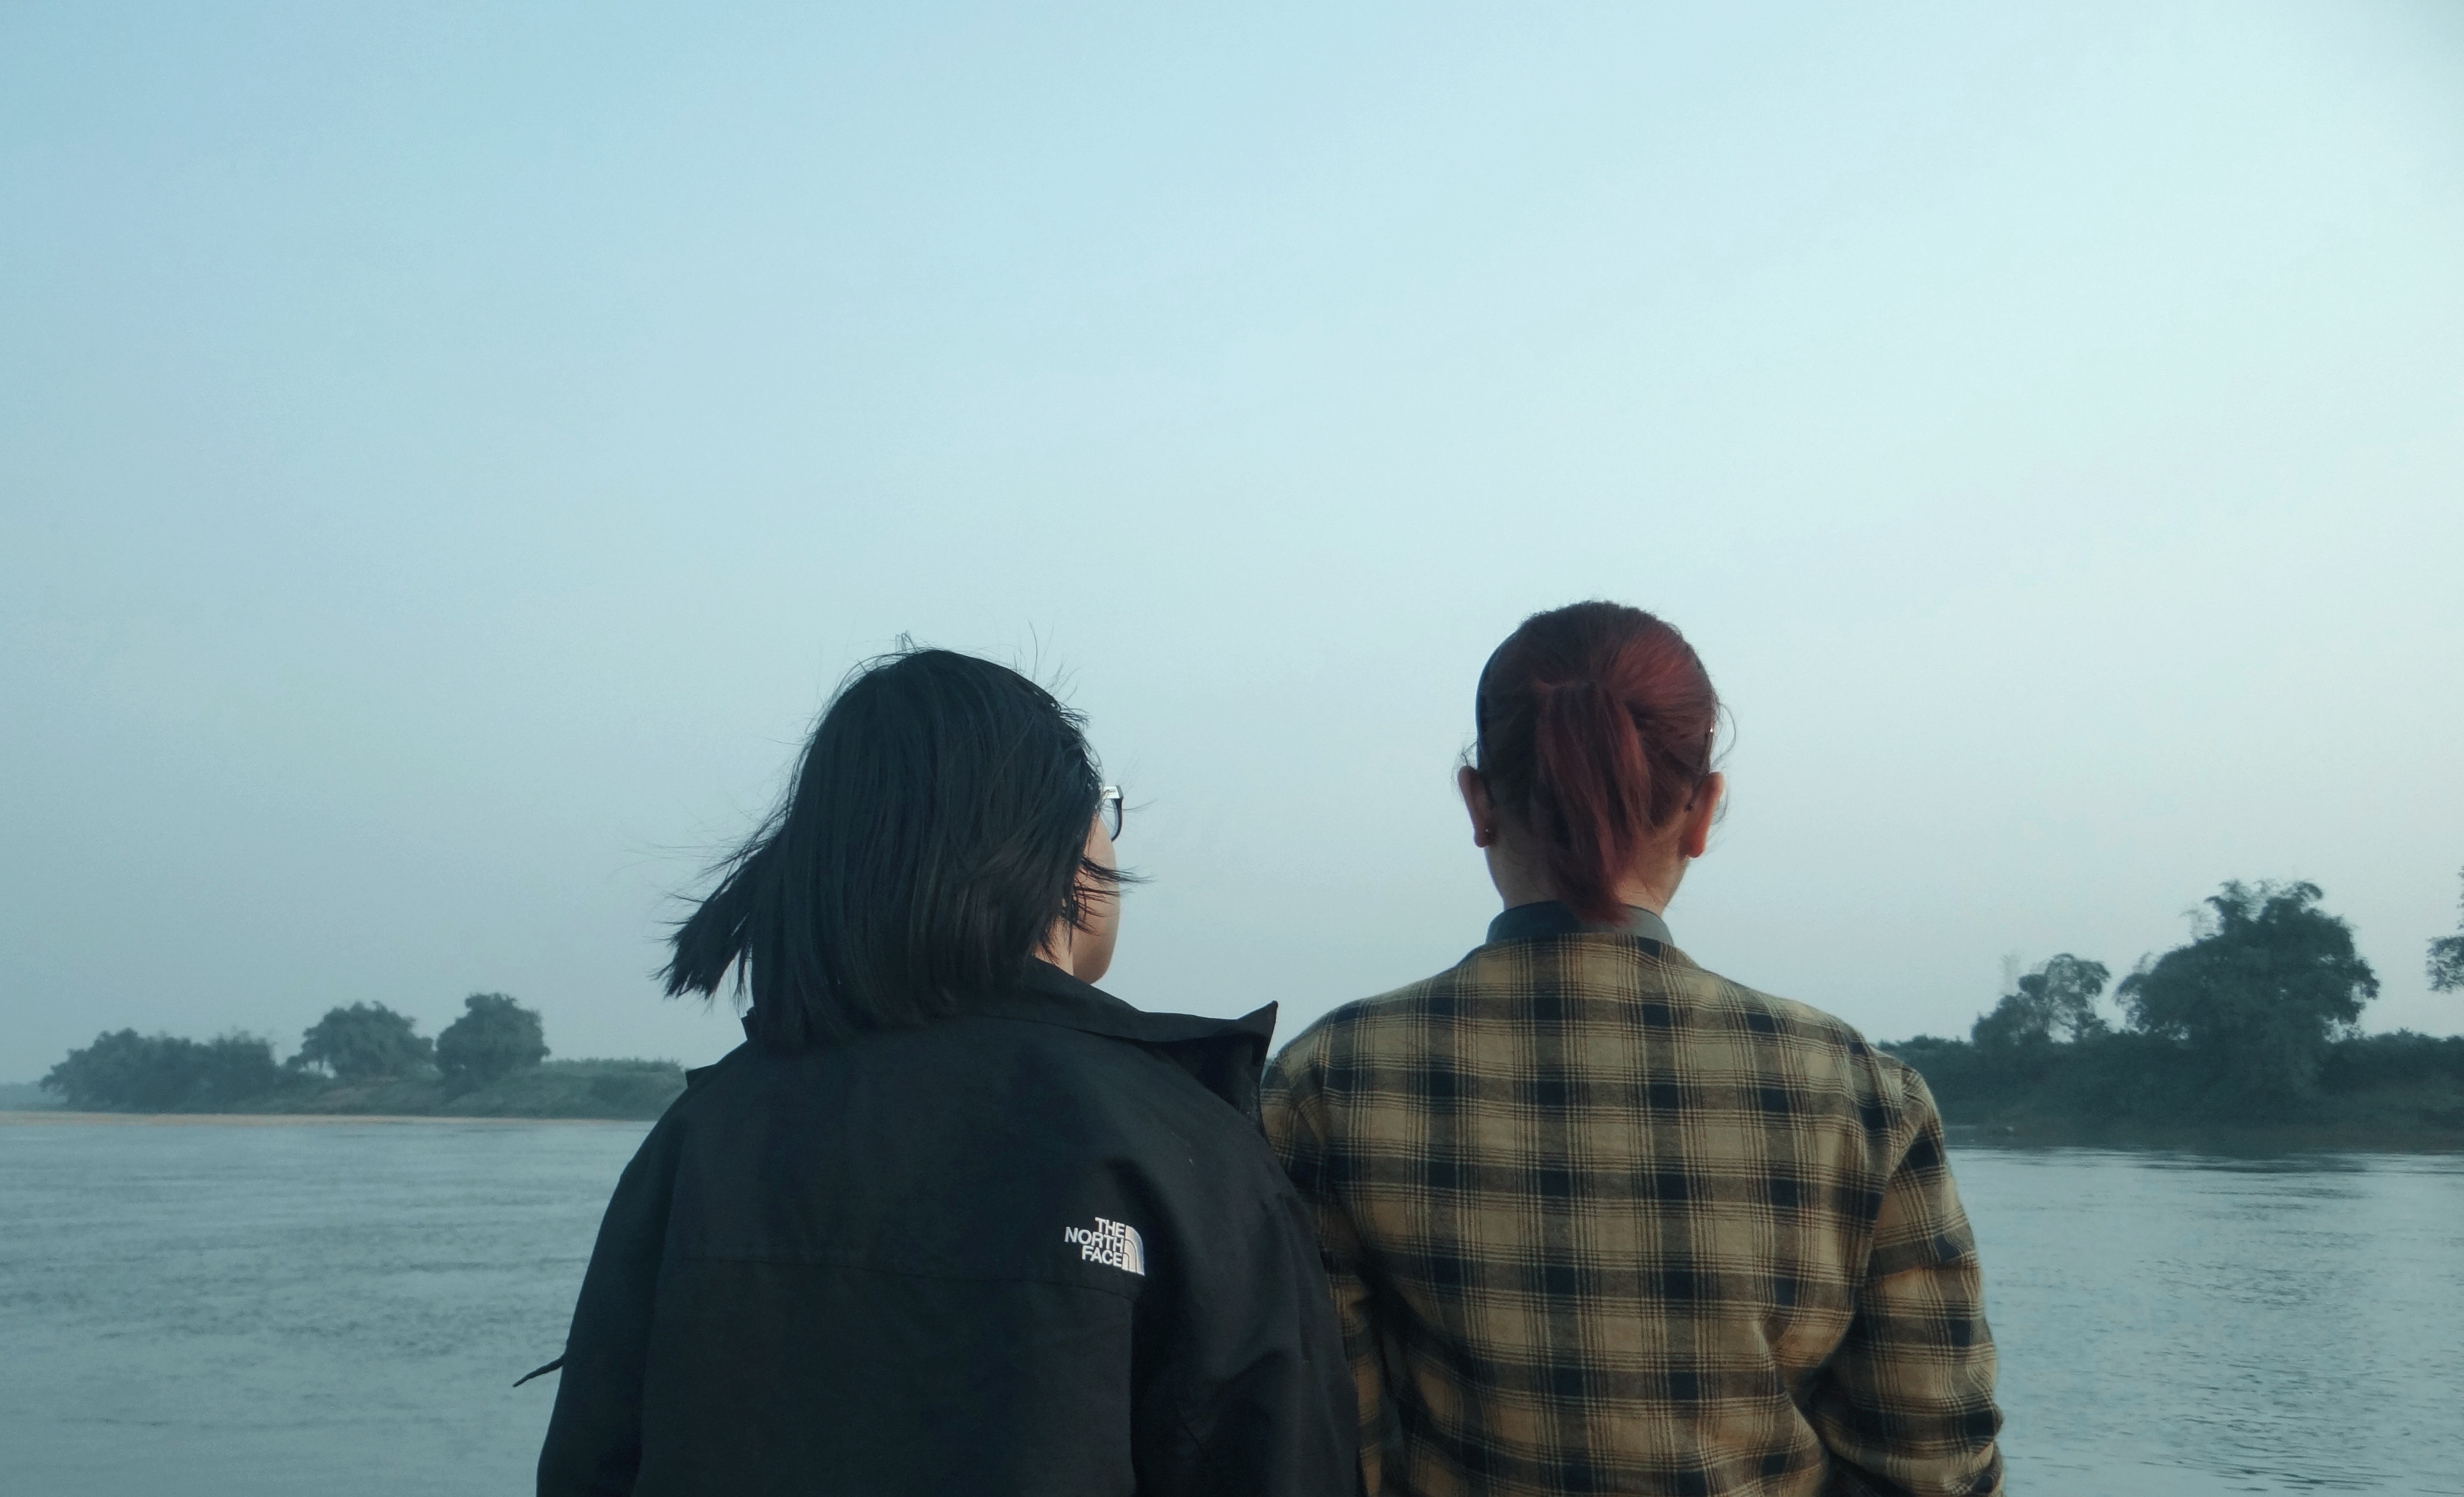
sea, ocean, vacation, bay